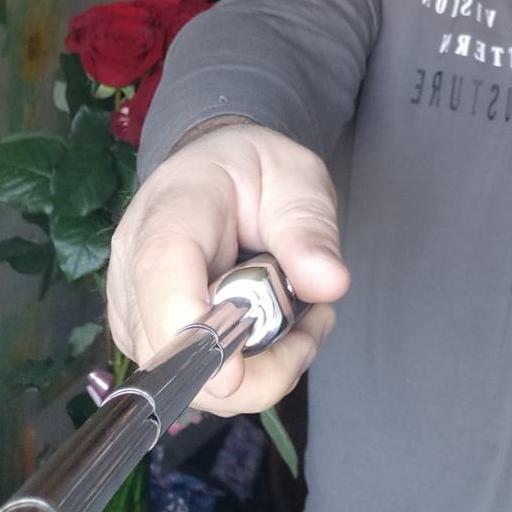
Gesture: no_gesture